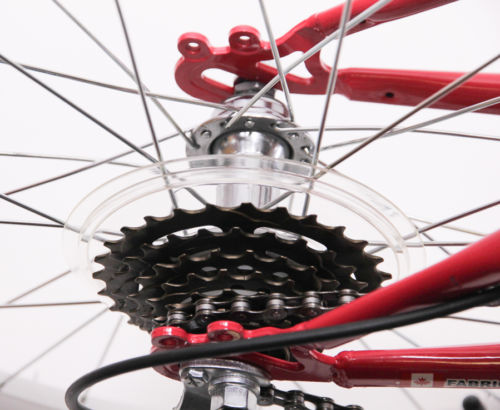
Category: bicycle